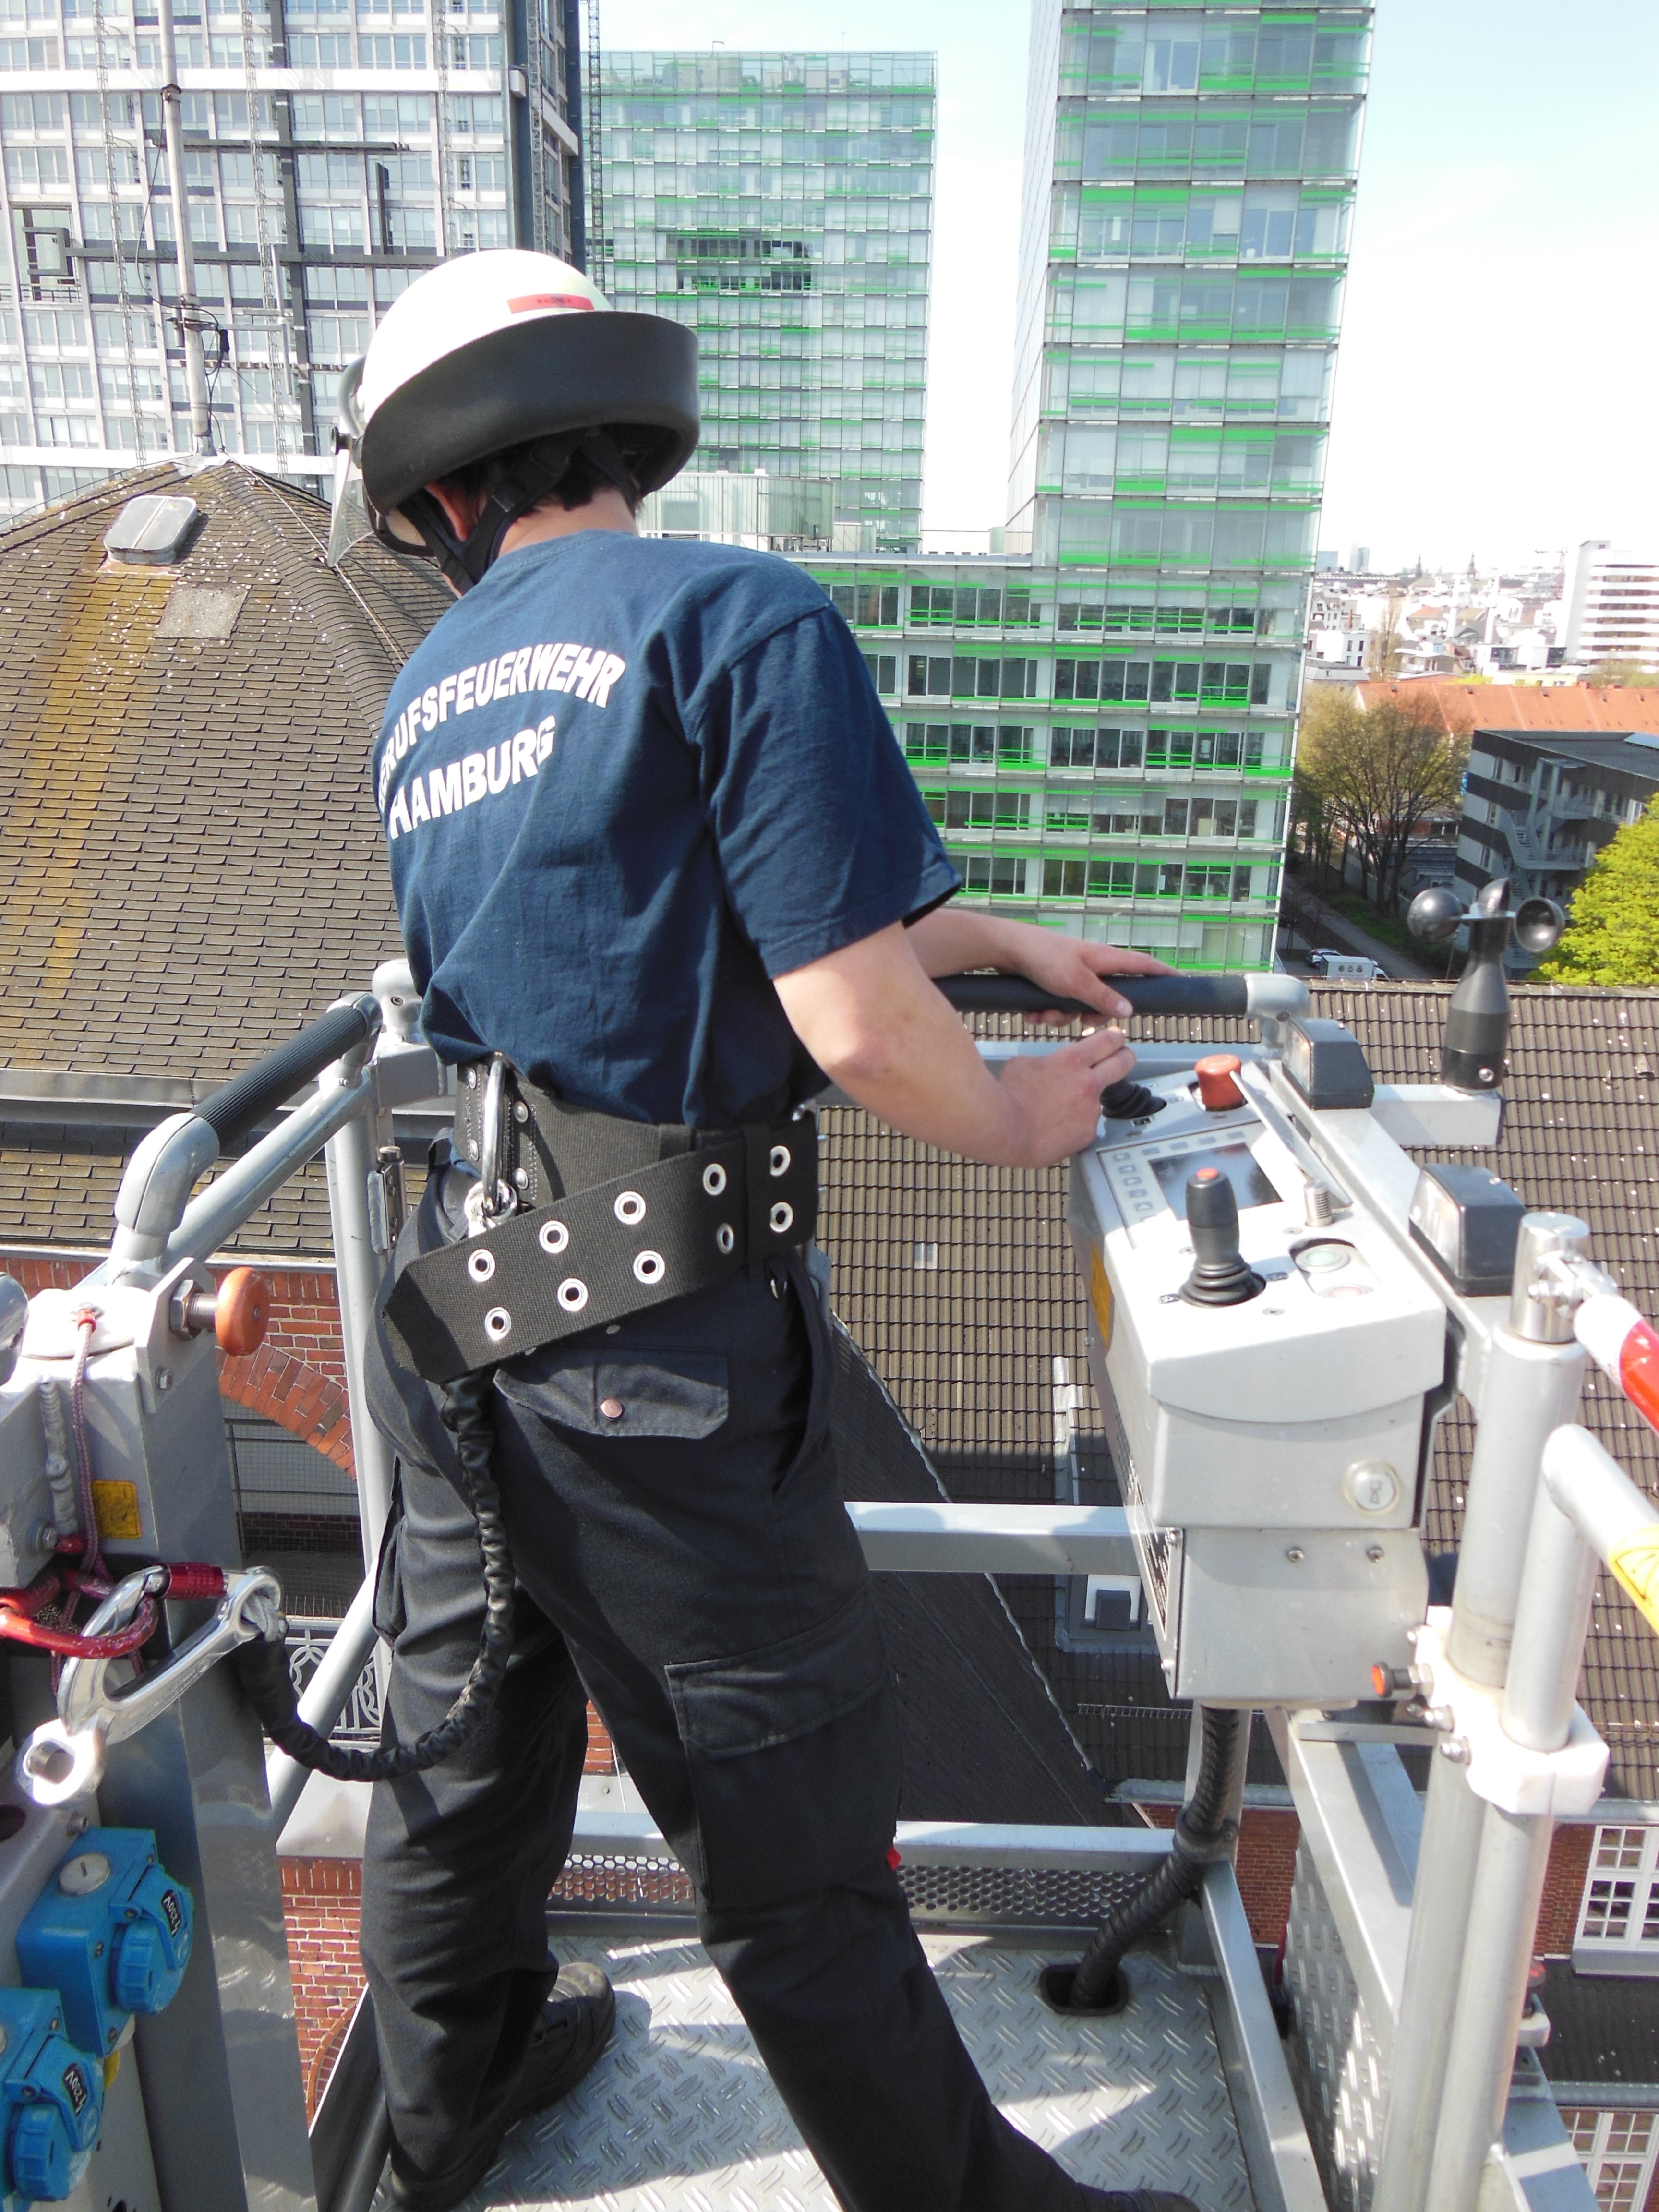
technology, vehicle, fire, fire truck, hamburg, turntable ladder, police officer, head of rescue